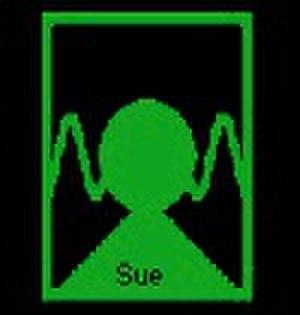
Le yerkish est un langage artificiel mis au point afin d'évaluer les capacités langagières des primates non humains. Le tractus vocal de ces primates ne leur permettant pas de moduler une large palette de sons, l'apprentissage consiste à utiliser des lexigrammes par l'intermédiaire d'un « clavier ». Chaque lexigramme est associé à un objet ou à une idée.